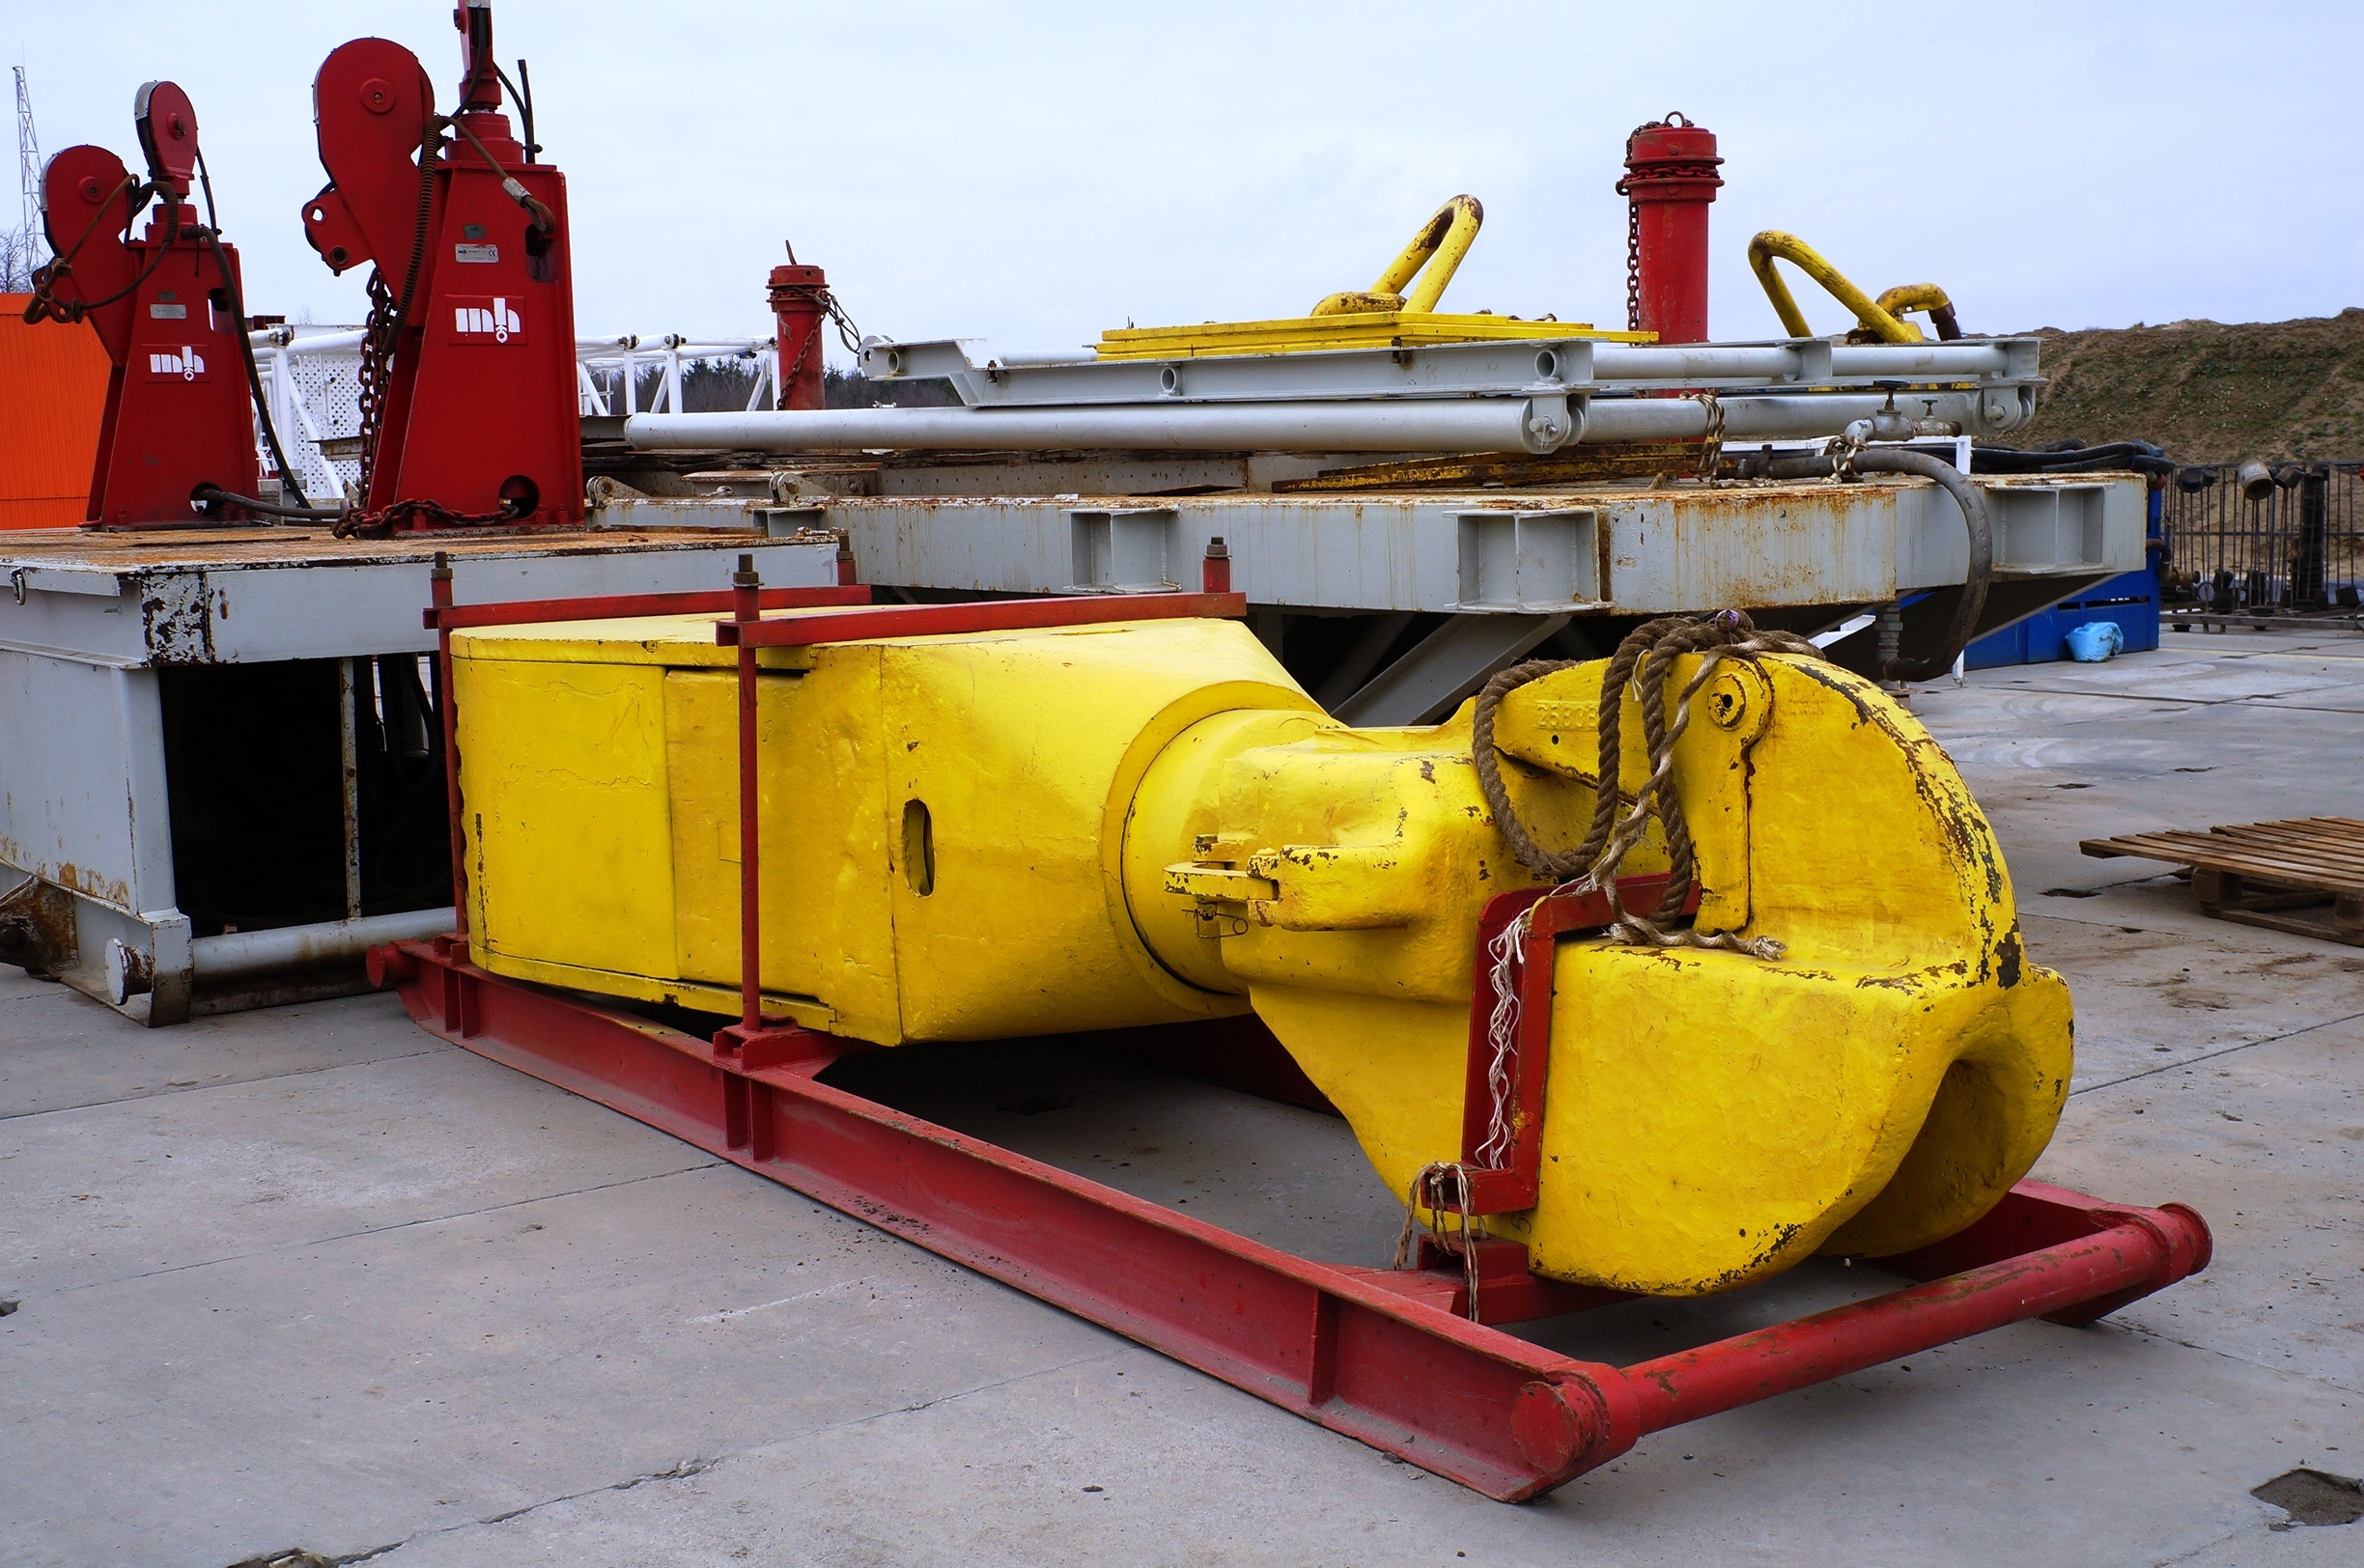
asphalt, vehicle, machine, crane, natural gas, construction equipment, drilling rig, shale gas, drilling hook